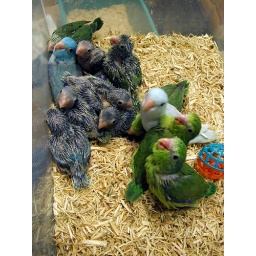
Pacific parrotlet chicks - including a blue in the upper left and an American white at center right.